Clarence High School (India)

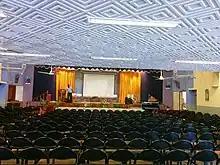
The Clarence High School (Bangalore, India) Flack Auditorium Hall

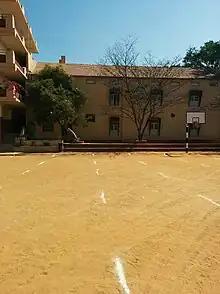
Part of the Clarence High School (Bangalore, India) Playground, behind the old Chemistry Lab.

The school practises a five-day week schedule. The day begins at 8:00 a.m. (formerly at 8:35 a.m.) with a daily assembly which is normally twenty-five minutes long and is conducted within the Flack Auditorium. The lunch break is between 12:30 p.m. and 1:00 p.m. (formerly between 12:35 p.m. and 1:05 p.m). The day ends at 3:00 p.m for students from class 3 onwards and 2:30 pm for the kindergarten students. It used to end at 3:10 for the junior pupils (until 6th Std.) and at 3:45 for the senior pupils.